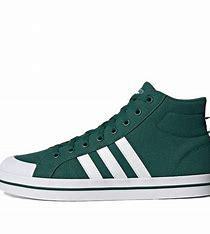
Brand: adidas
Model: neo Adidas NEO Bravada